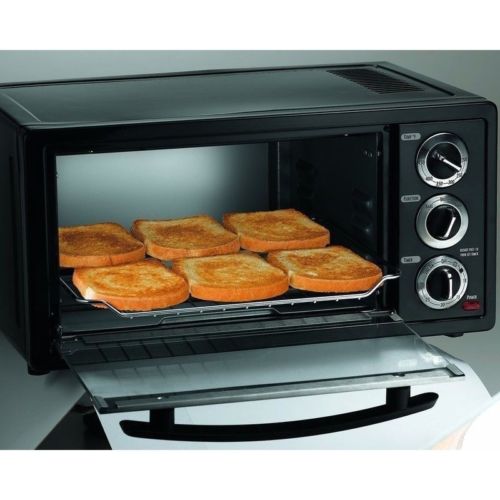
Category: toaster